Candia massacre

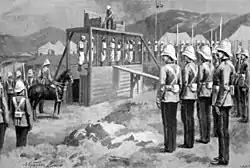
Engraving of the execution of the leaders of the irregular units that perpetrated the massacre.

Queen Victoria personally called for "drastic action", and Lord Salisbury pressed forward the military trials. One British sailor, Royal Naval Surgeon William Maillard, was awarded the Victoria Cross. The leaders of the Muslim perpetrators were hanged on the walls of Heraklion.